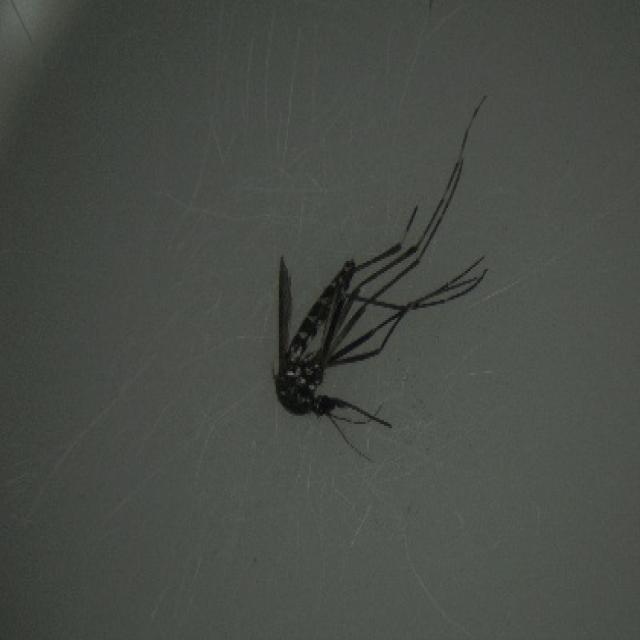
Species: aedes_albopictus